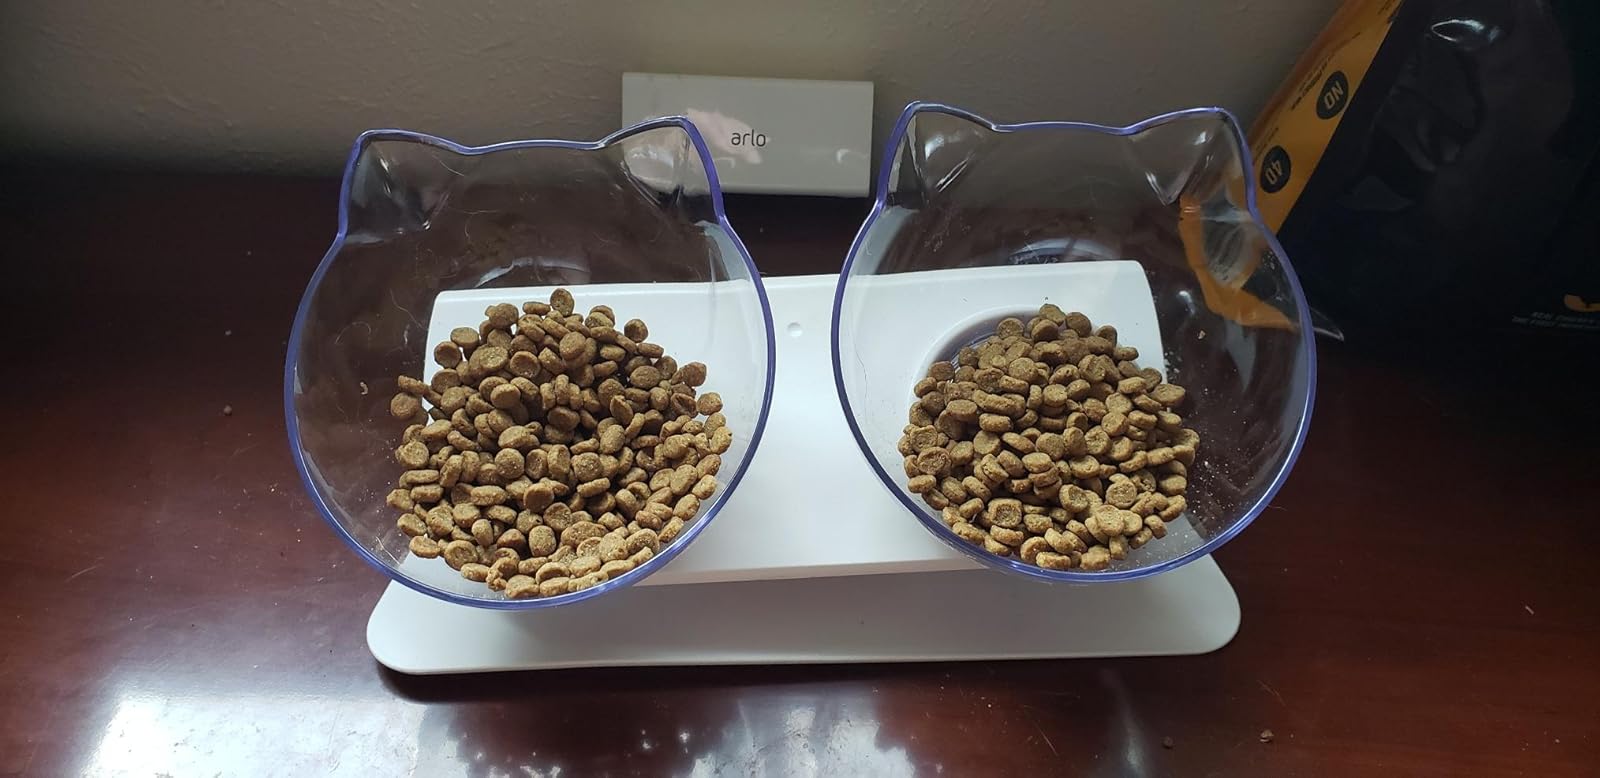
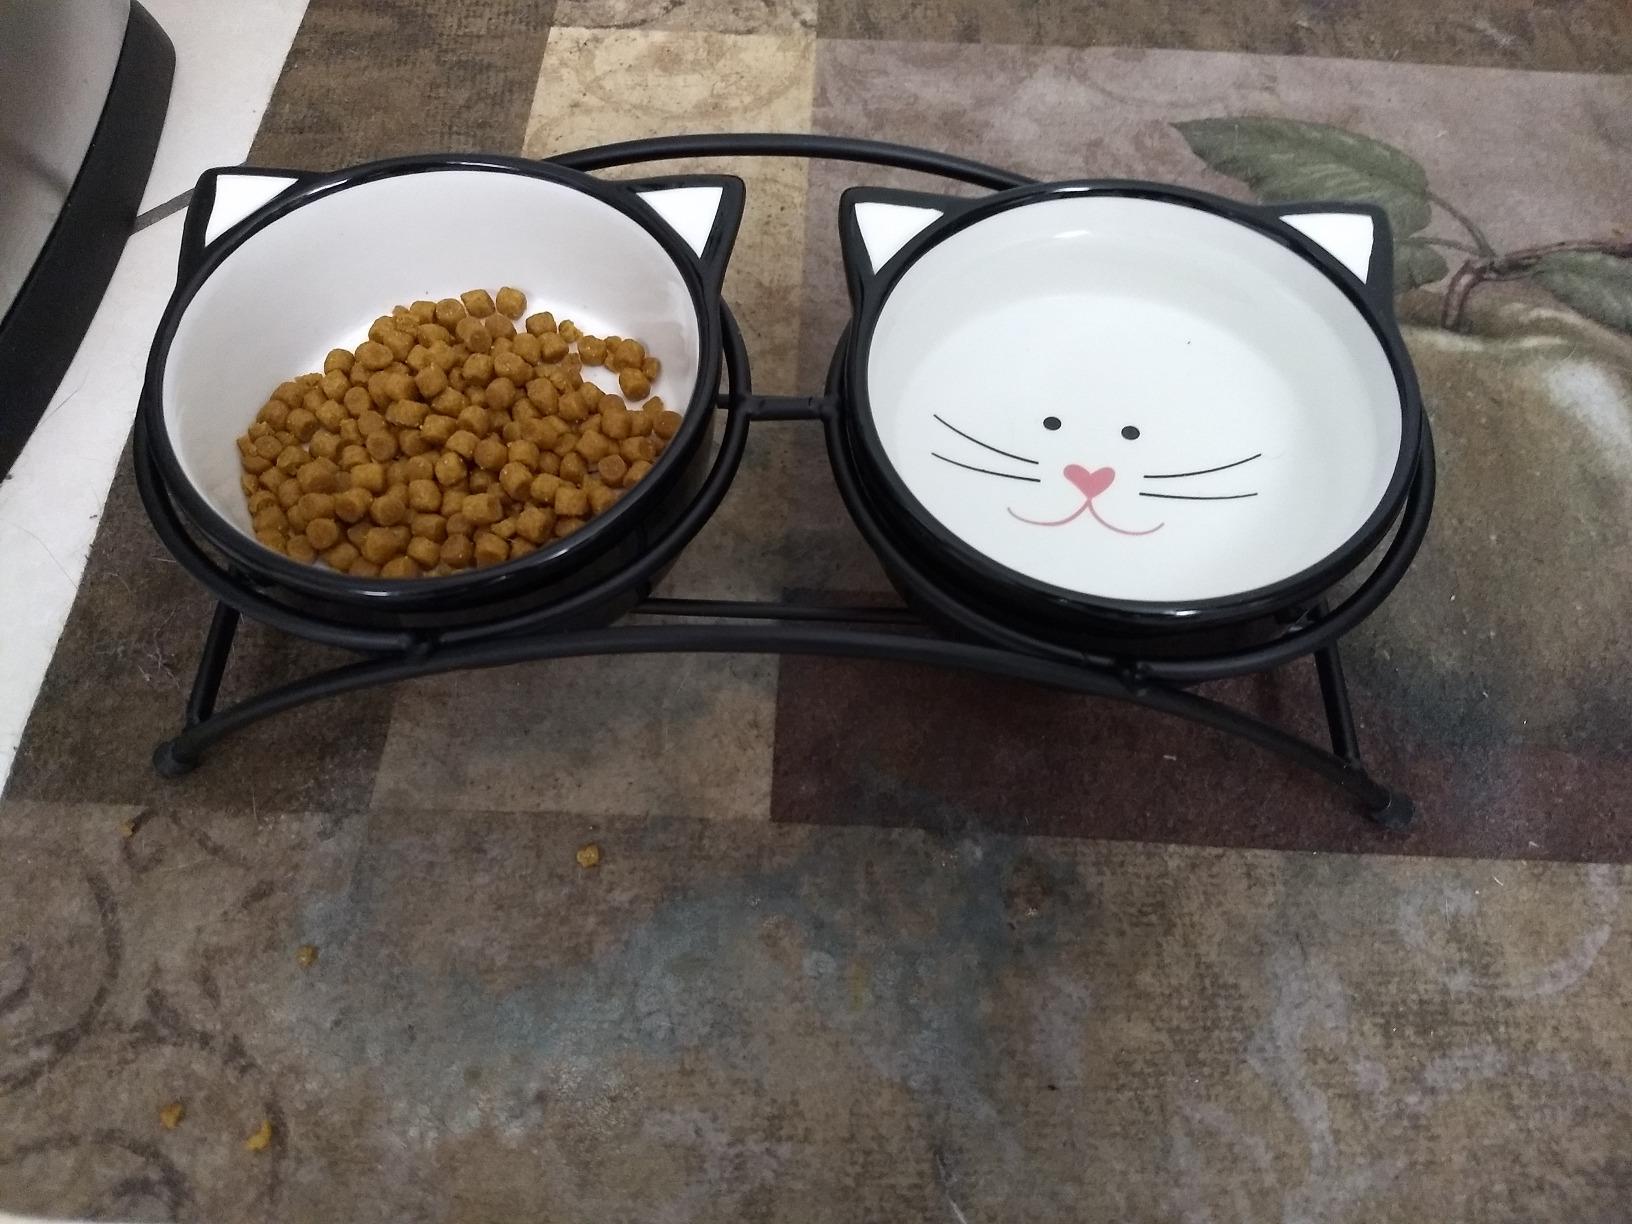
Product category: items_bowl
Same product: no